Dornbirn

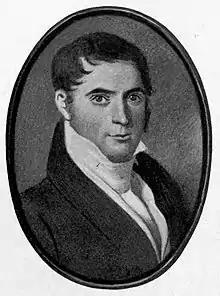
Francis Martin Drexel, self portrait

The Mohrenbrauerei was founded in Dornbirn in 1834, which makes it the oldest operating brewery in Vorarlberg.